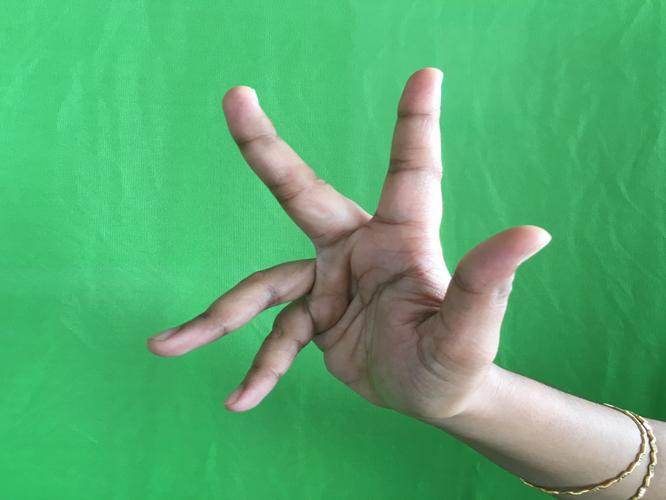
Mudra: Alapadmam
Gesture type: single_hand